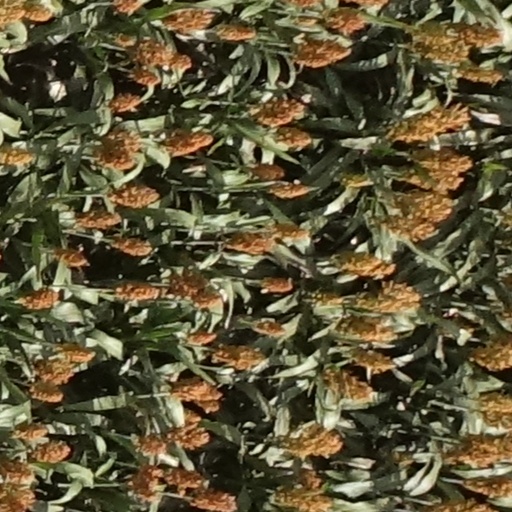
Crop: sorghum